Navy House, Trincomalee

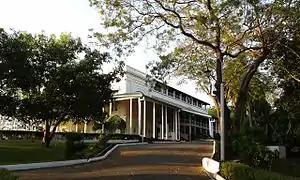
Navy House

The building was acquired for the Commander in Chief of the East Indies Station at a cost of £1,750 in 1810. A large bell, which was rung to summon sailors for duty, was donated by Rear-Admiral Charles Austen in 1850. The last British occupant of the building was Vice-Admiral Hilary Biggs. Security was provided by the Ceylon Rifle Regiment. On 15 October 1957, the Trincomalee Naval Dockyard was officially handed over by the Royal Navy to the Sri Lankan government and since then the property been a possession of the Sri Lanka Navy.